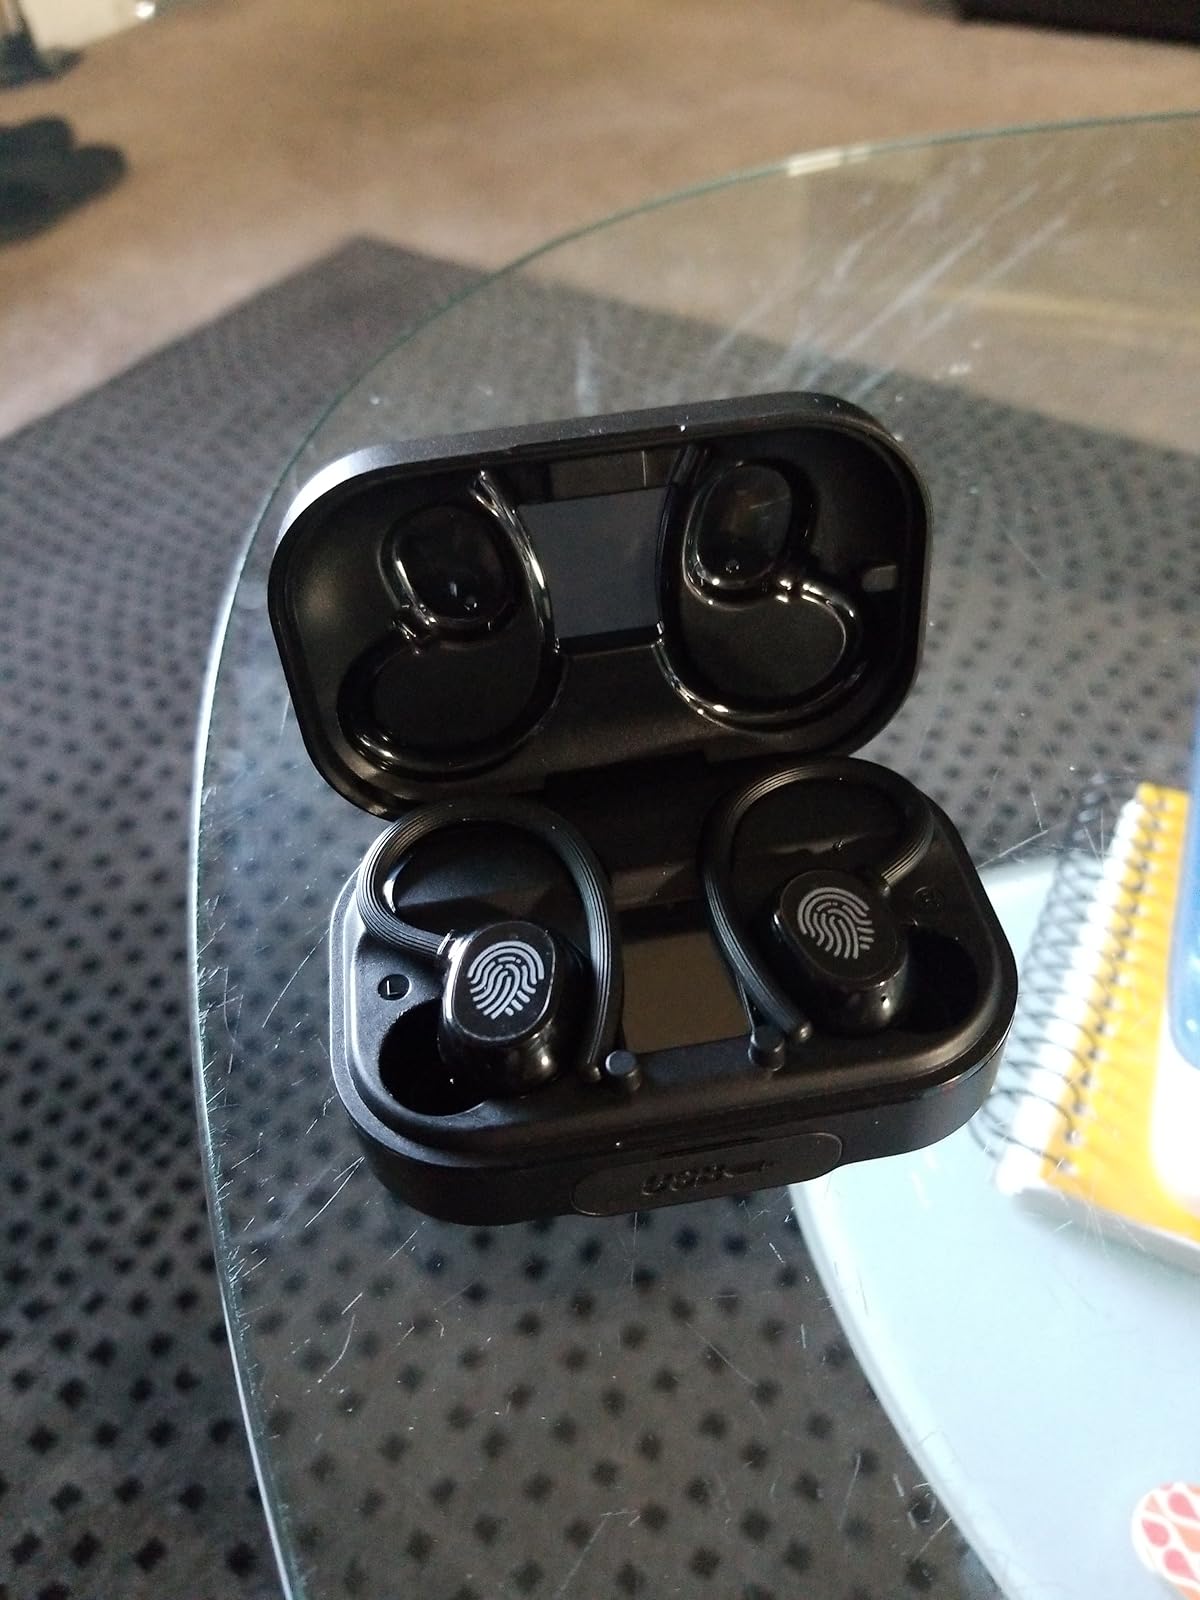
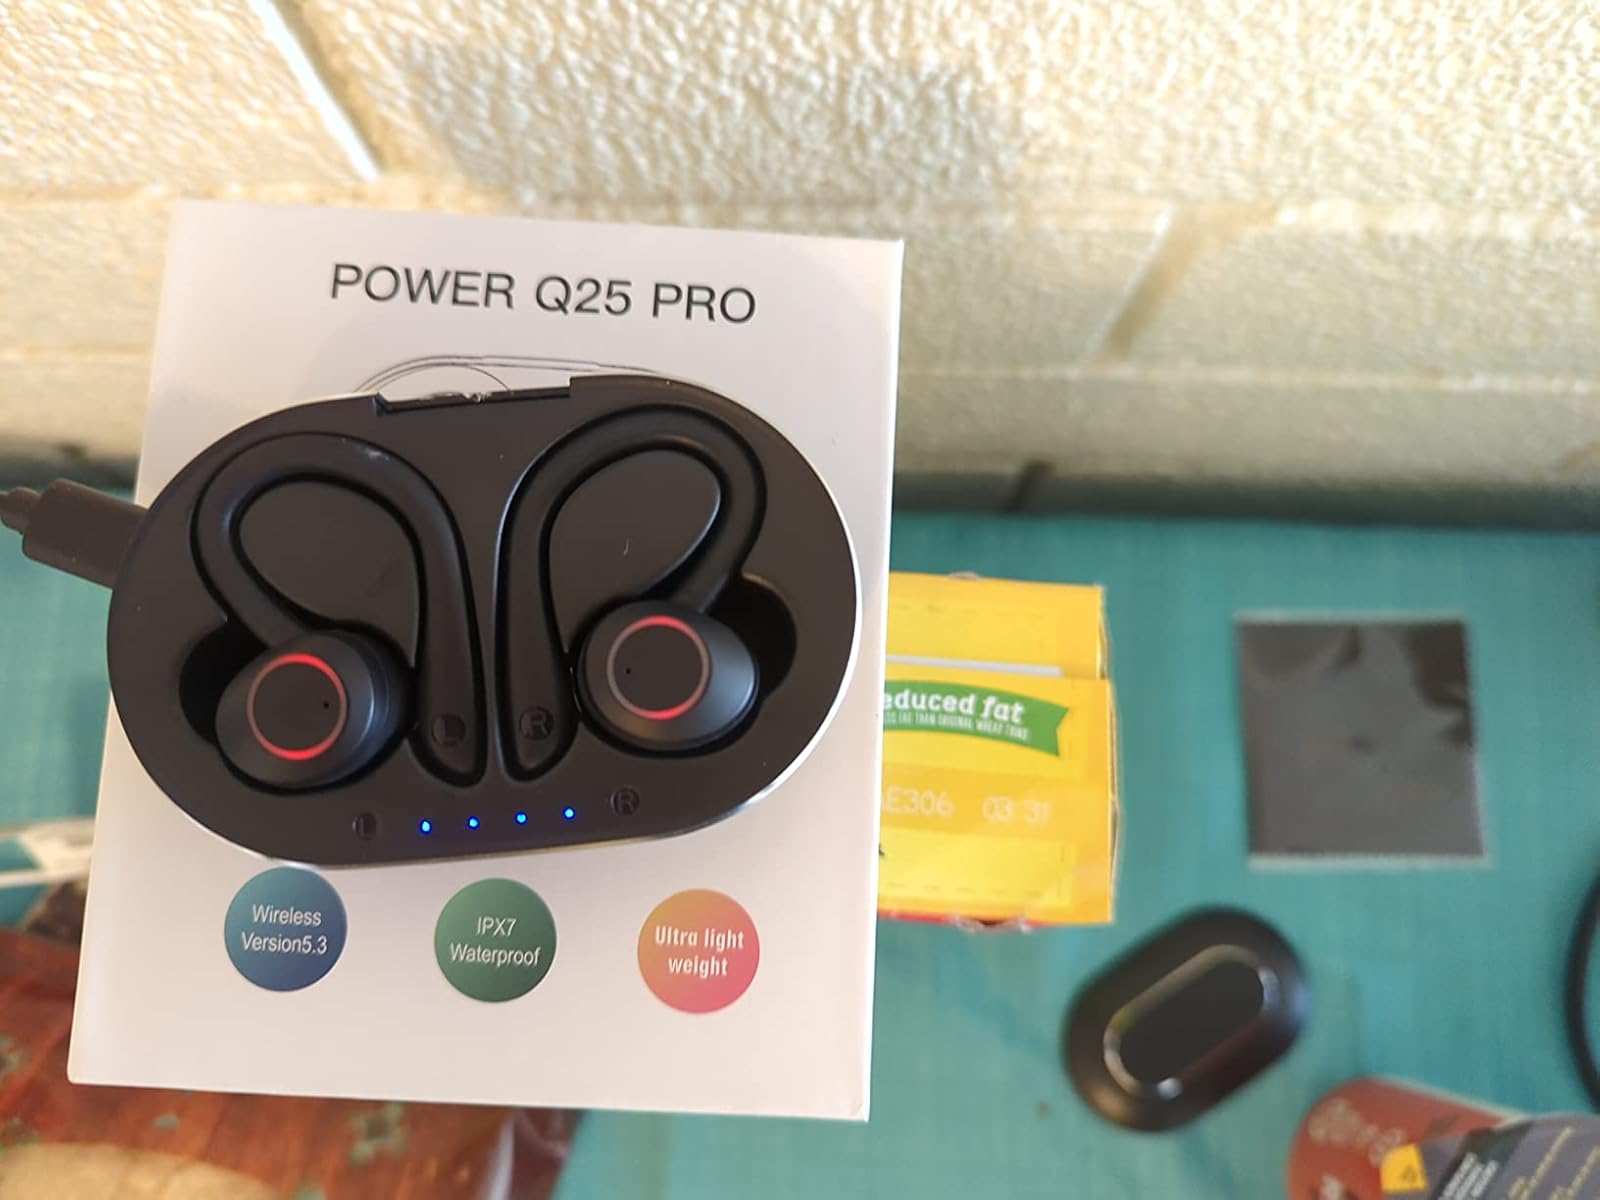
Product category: earbuds
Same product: no